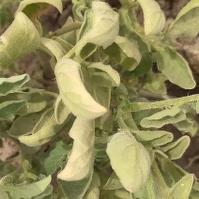
Crop: Tomato
Condition: virosis-d